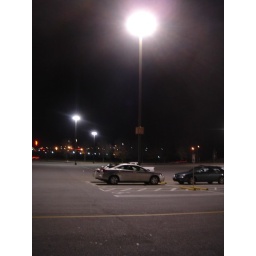
A car under a streetlight